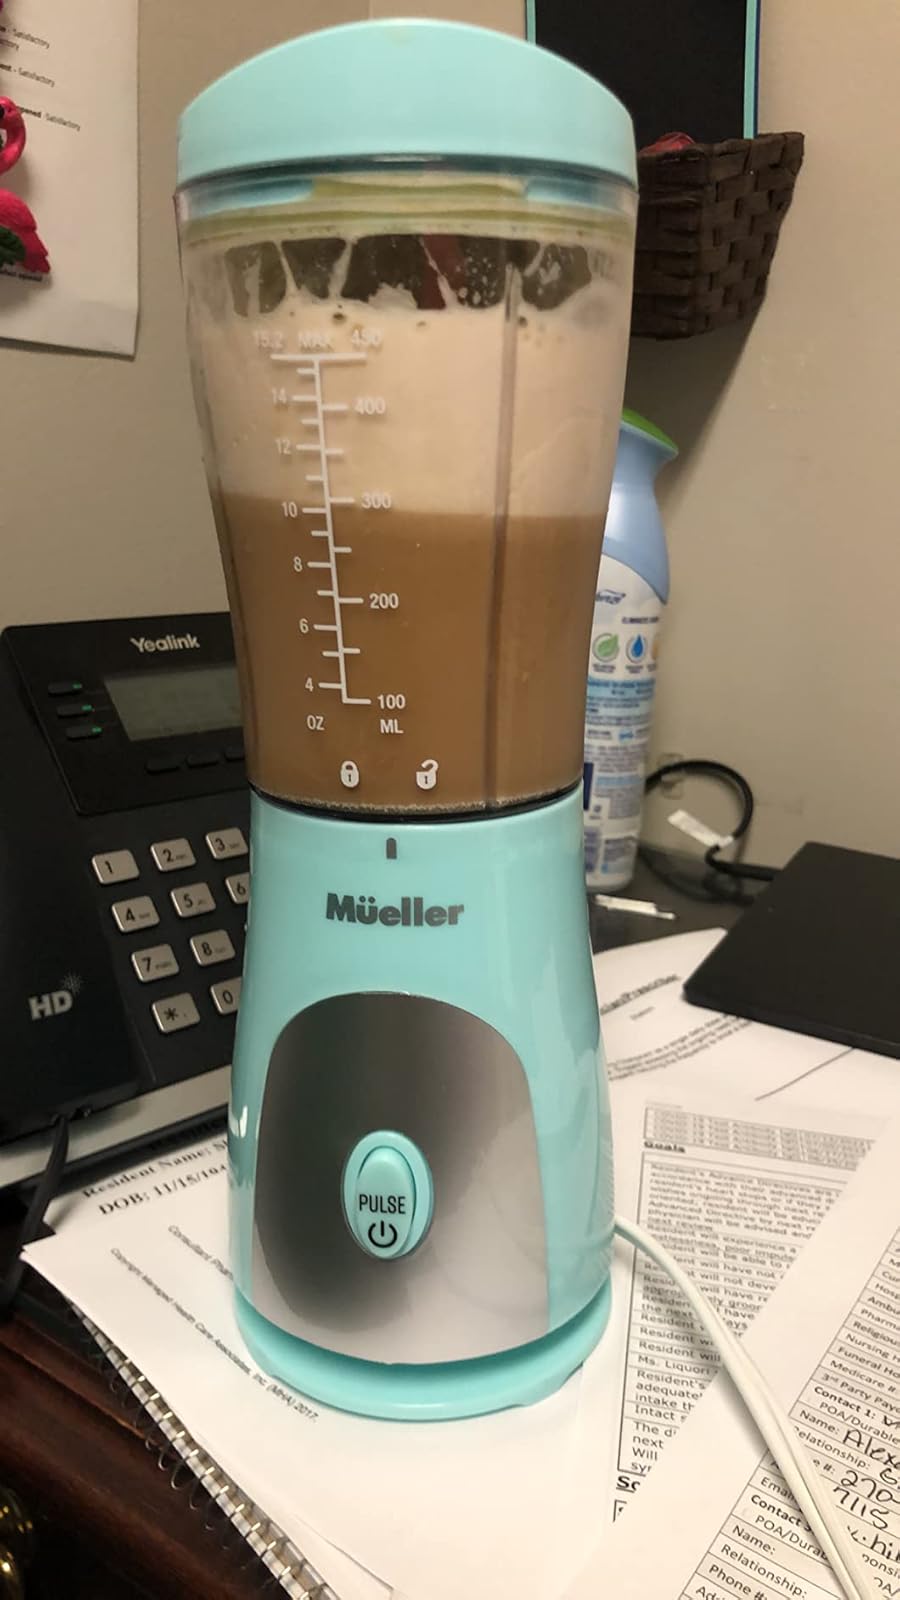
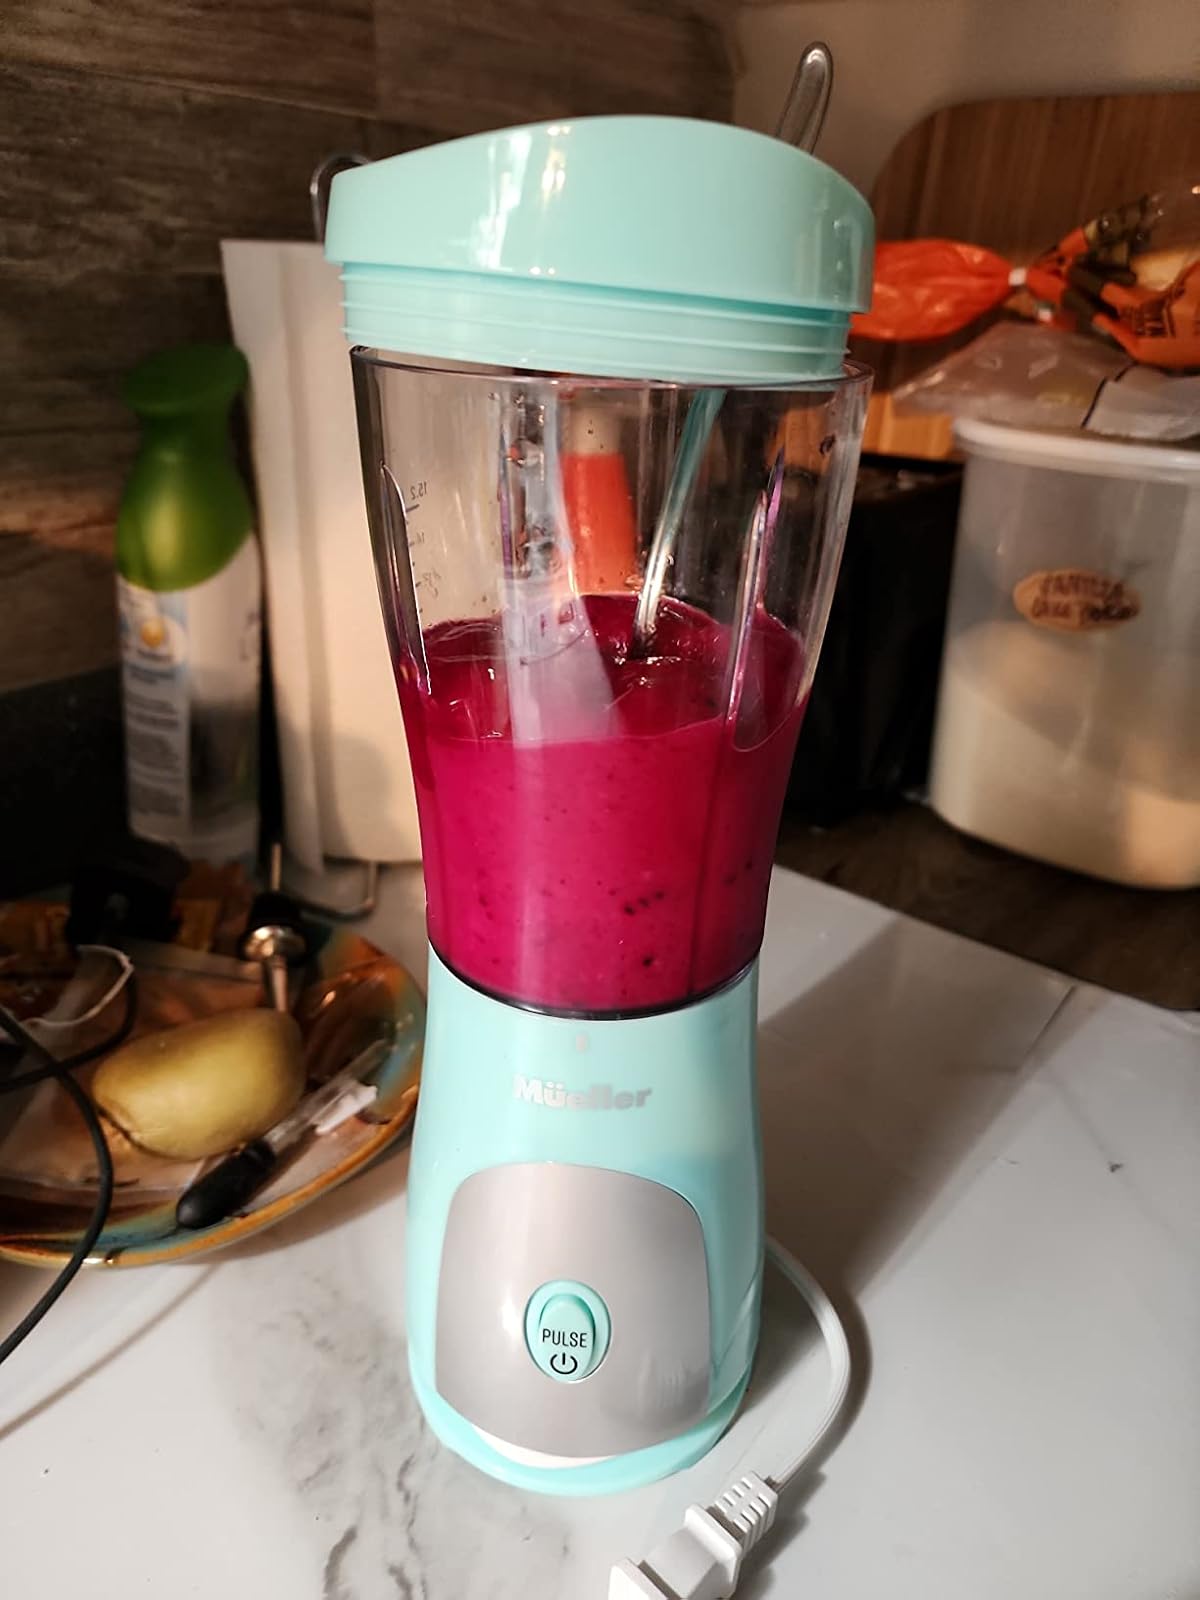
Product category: items_blender
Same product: yes